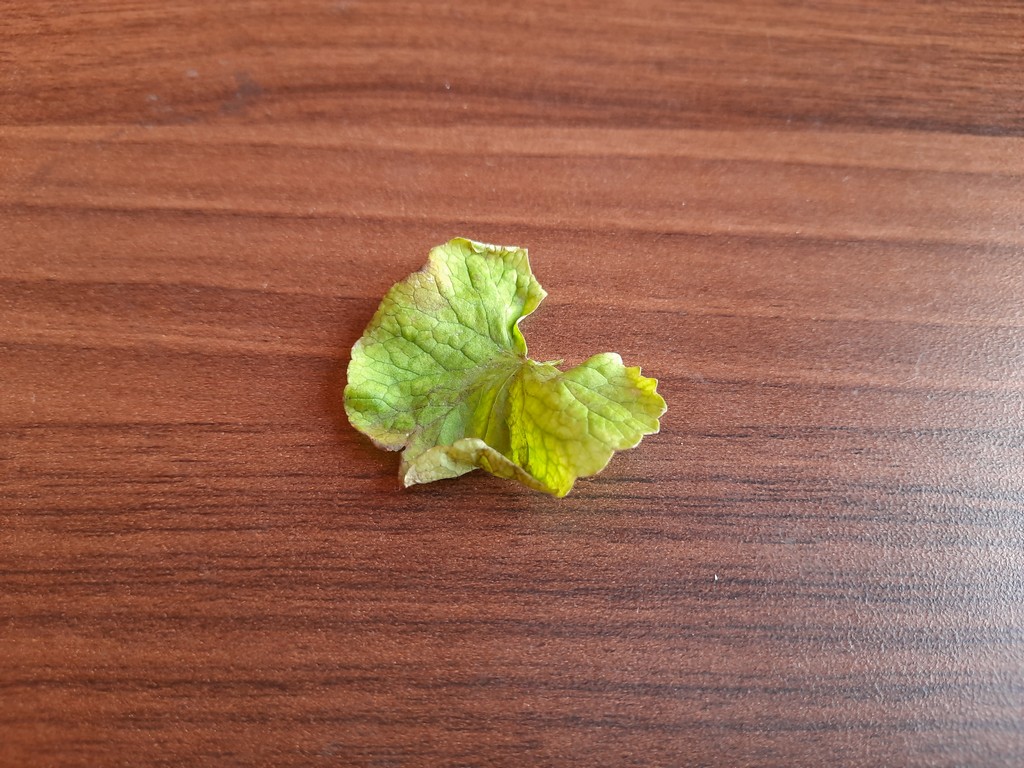
Label: Unhealthy